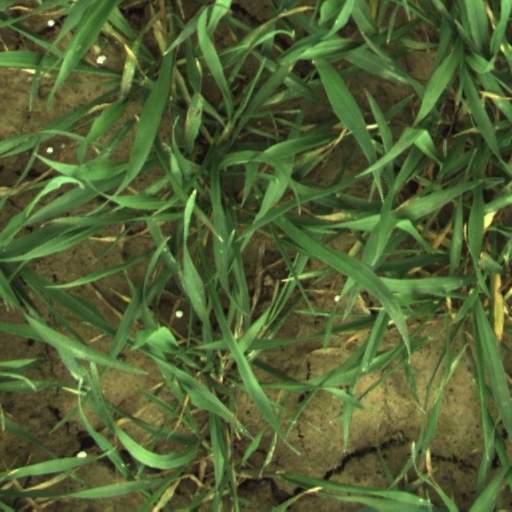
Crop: wheat